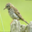
Label: bird